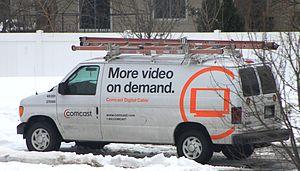
La télévision par câble est un mode de distribution de programmes de télévision transitant par l'intermédiaire d'un réseau câblé. Celui-ci a vu le jour dès 1936 à Londres.